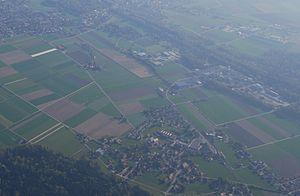
Wiler bei Utzenstorf est une commune suisse du canton de Berne, située dans l'arrondissement administratif de l'Emmental.